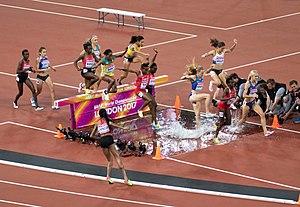
Le 3 000 mètres steeple masculin fait partie des épreuves inscrites au programme des premiers championnats du monde d'athlétisme, en 1983, à Helsinki. L'épreuve féminine fait sa première apparition en 2005 lors des mondiaux d'Helsinki.